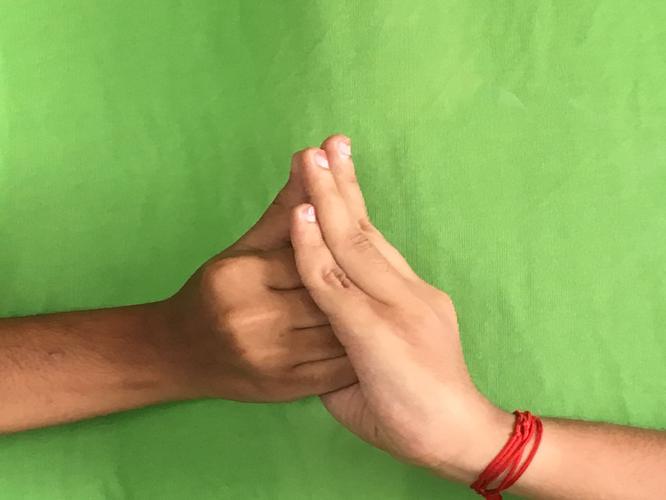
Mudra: Shanka
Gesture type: double_hand